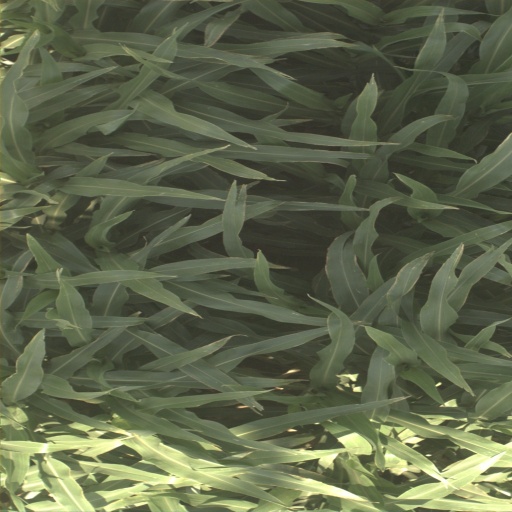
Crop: sorghum